Chief Paugus

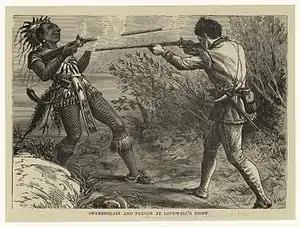
Death of Chief Paugus

Paugus was chief of the Pequawket tribe which lived along the Saco River in present-day Conway, New Hampshire, and Fryeburg, Maine. He was killed at the Battle of Pequawket in 1725 during Father Rale's War.